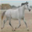
Label: horse